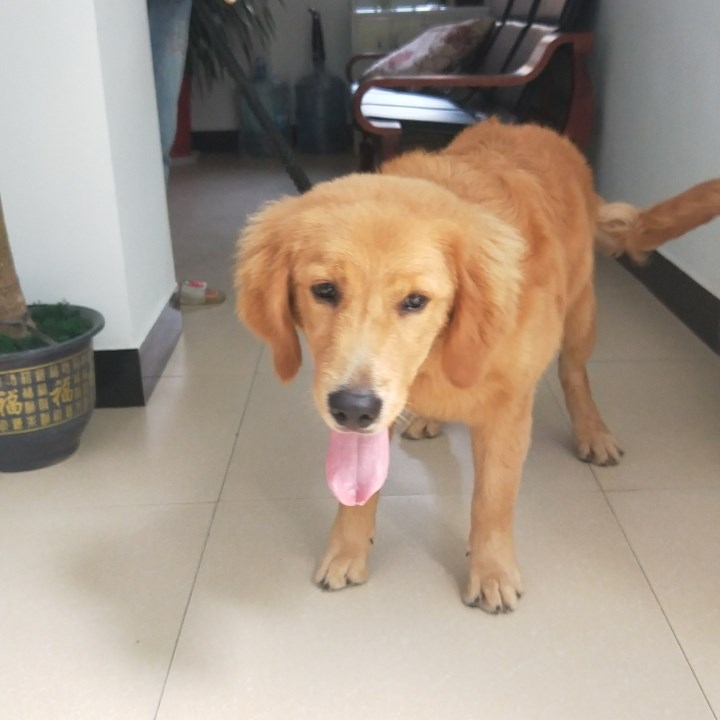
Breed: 5355-n000126-golden_retriever